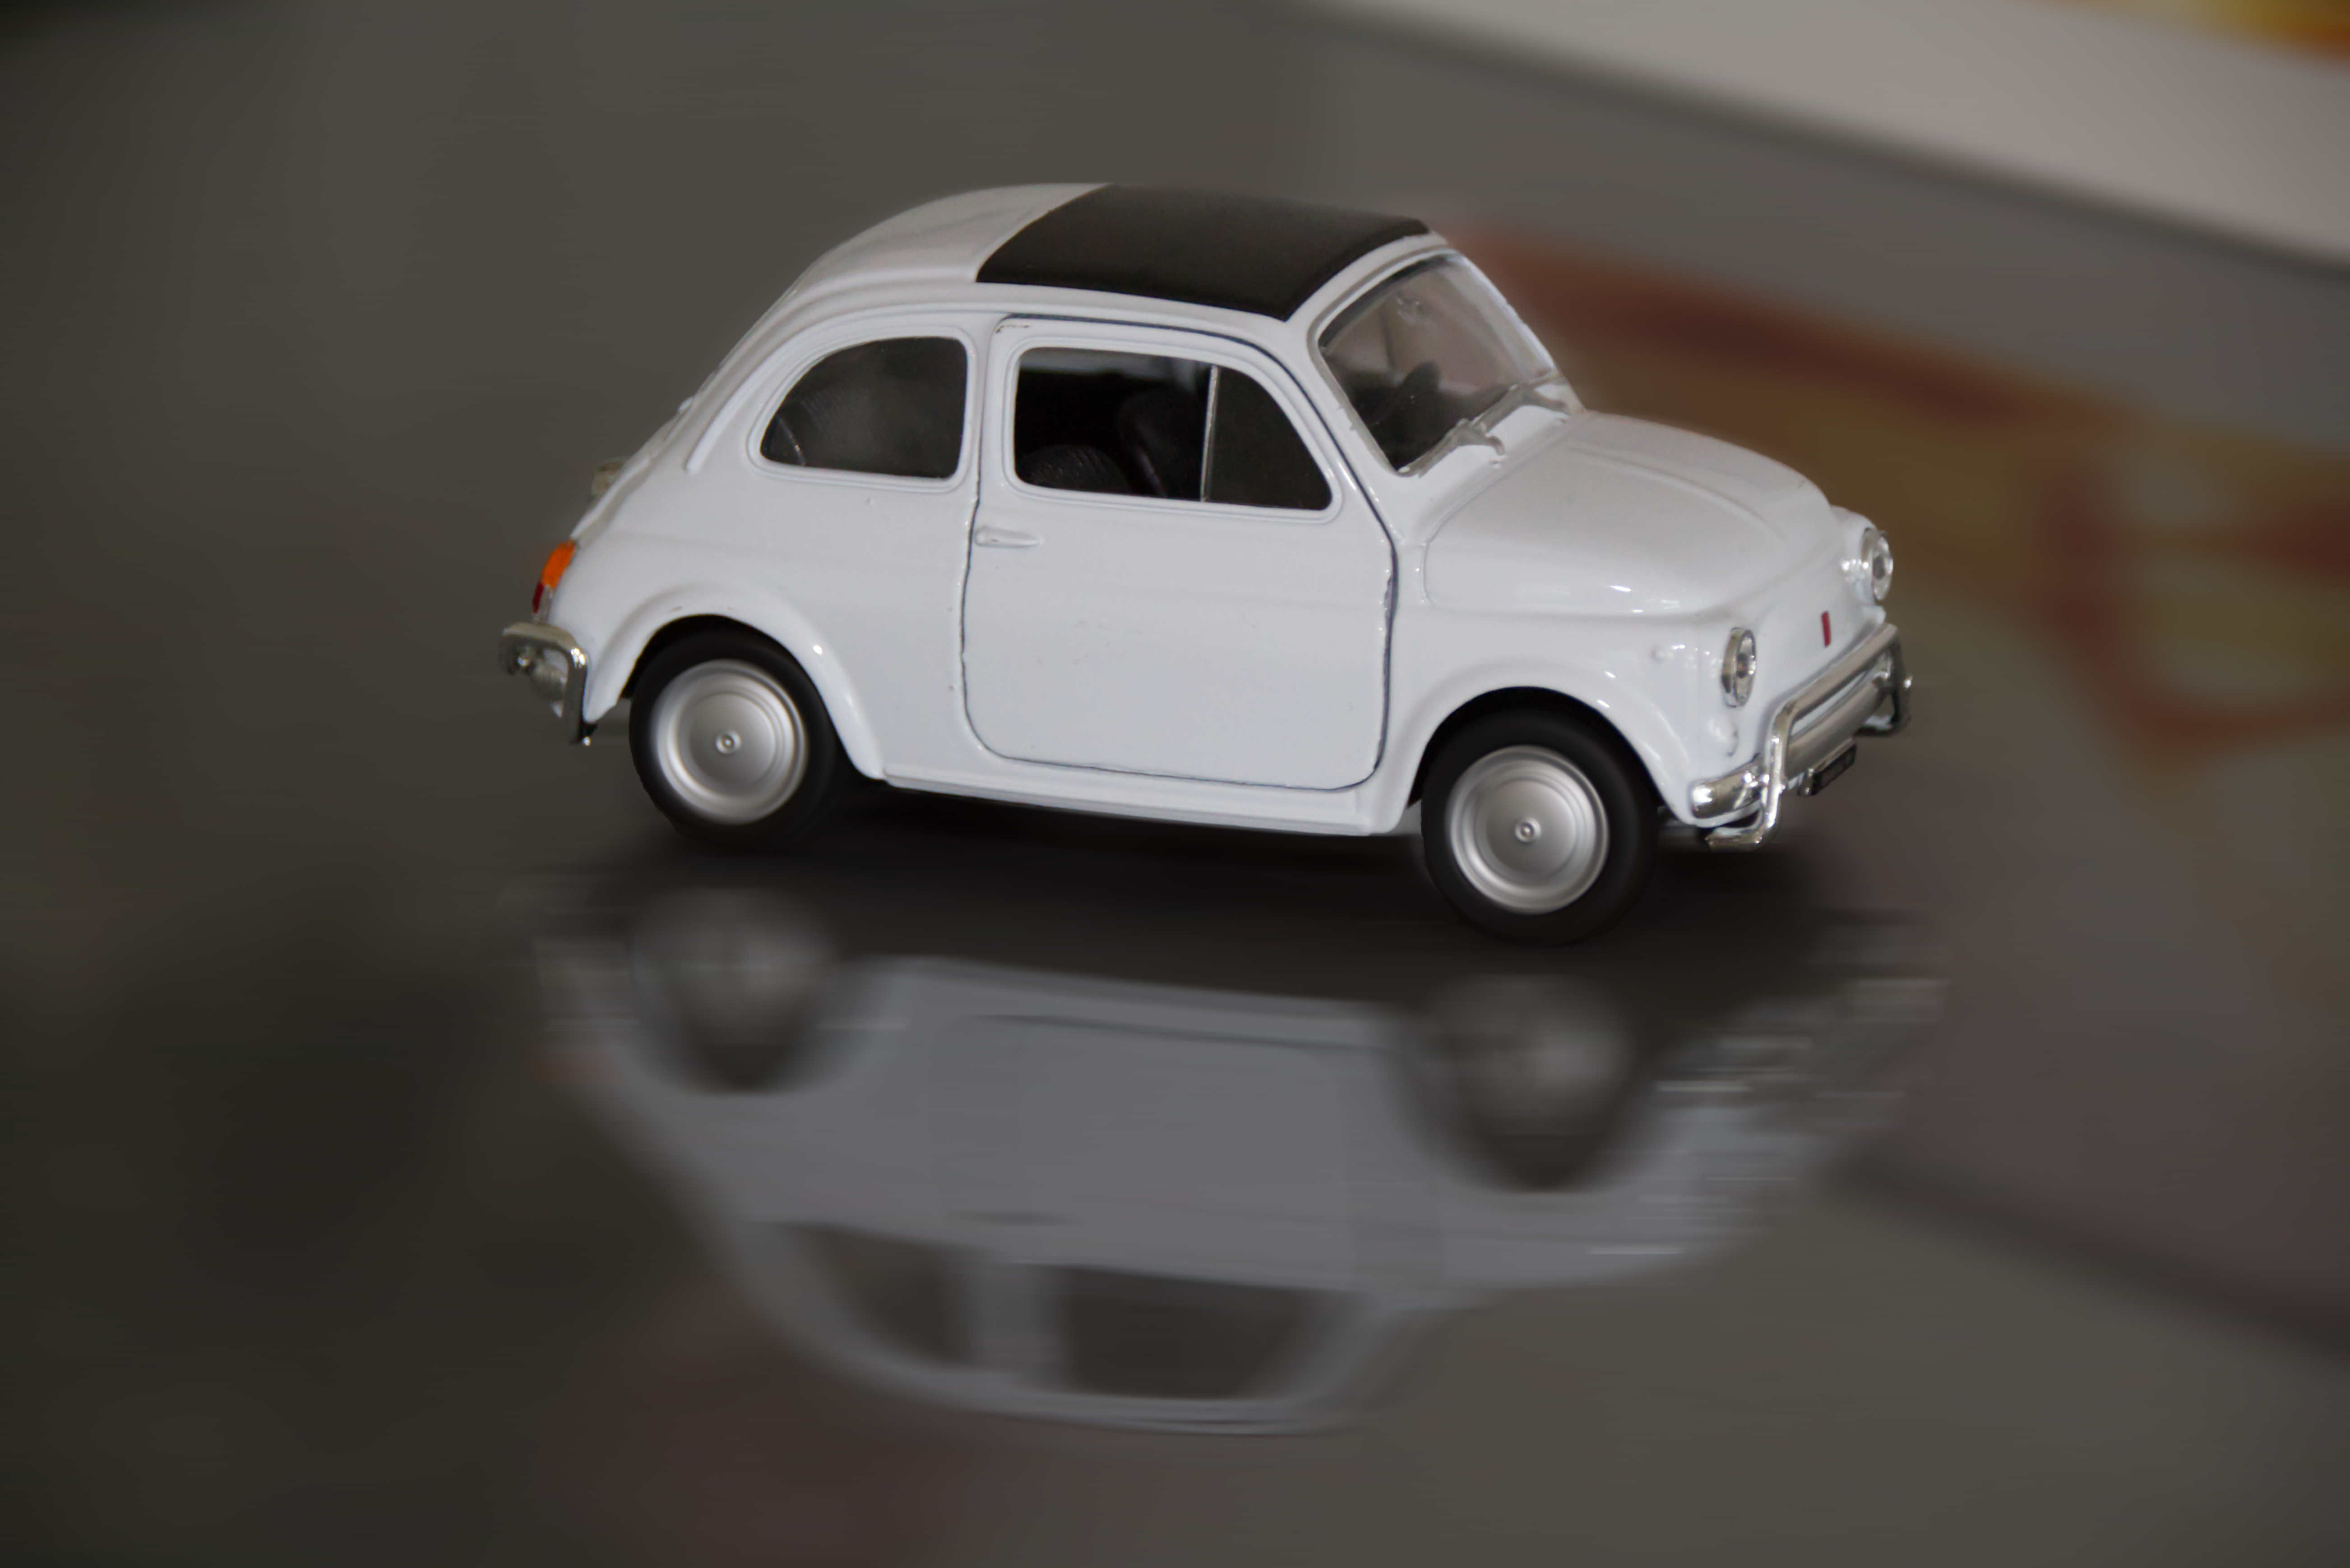
fiat 500, fiat, automobil, Modellauto, oldtimer, italien, fiat500, Nuova 500, land vehicle, car, city car, vehicle, model car, motor vehicle, toy vehicle, classic car, fiat 600, vintage car, seat 600, subcompact car, scale model, toy, coupe, compact car, rim, zastava 750, Puch 500